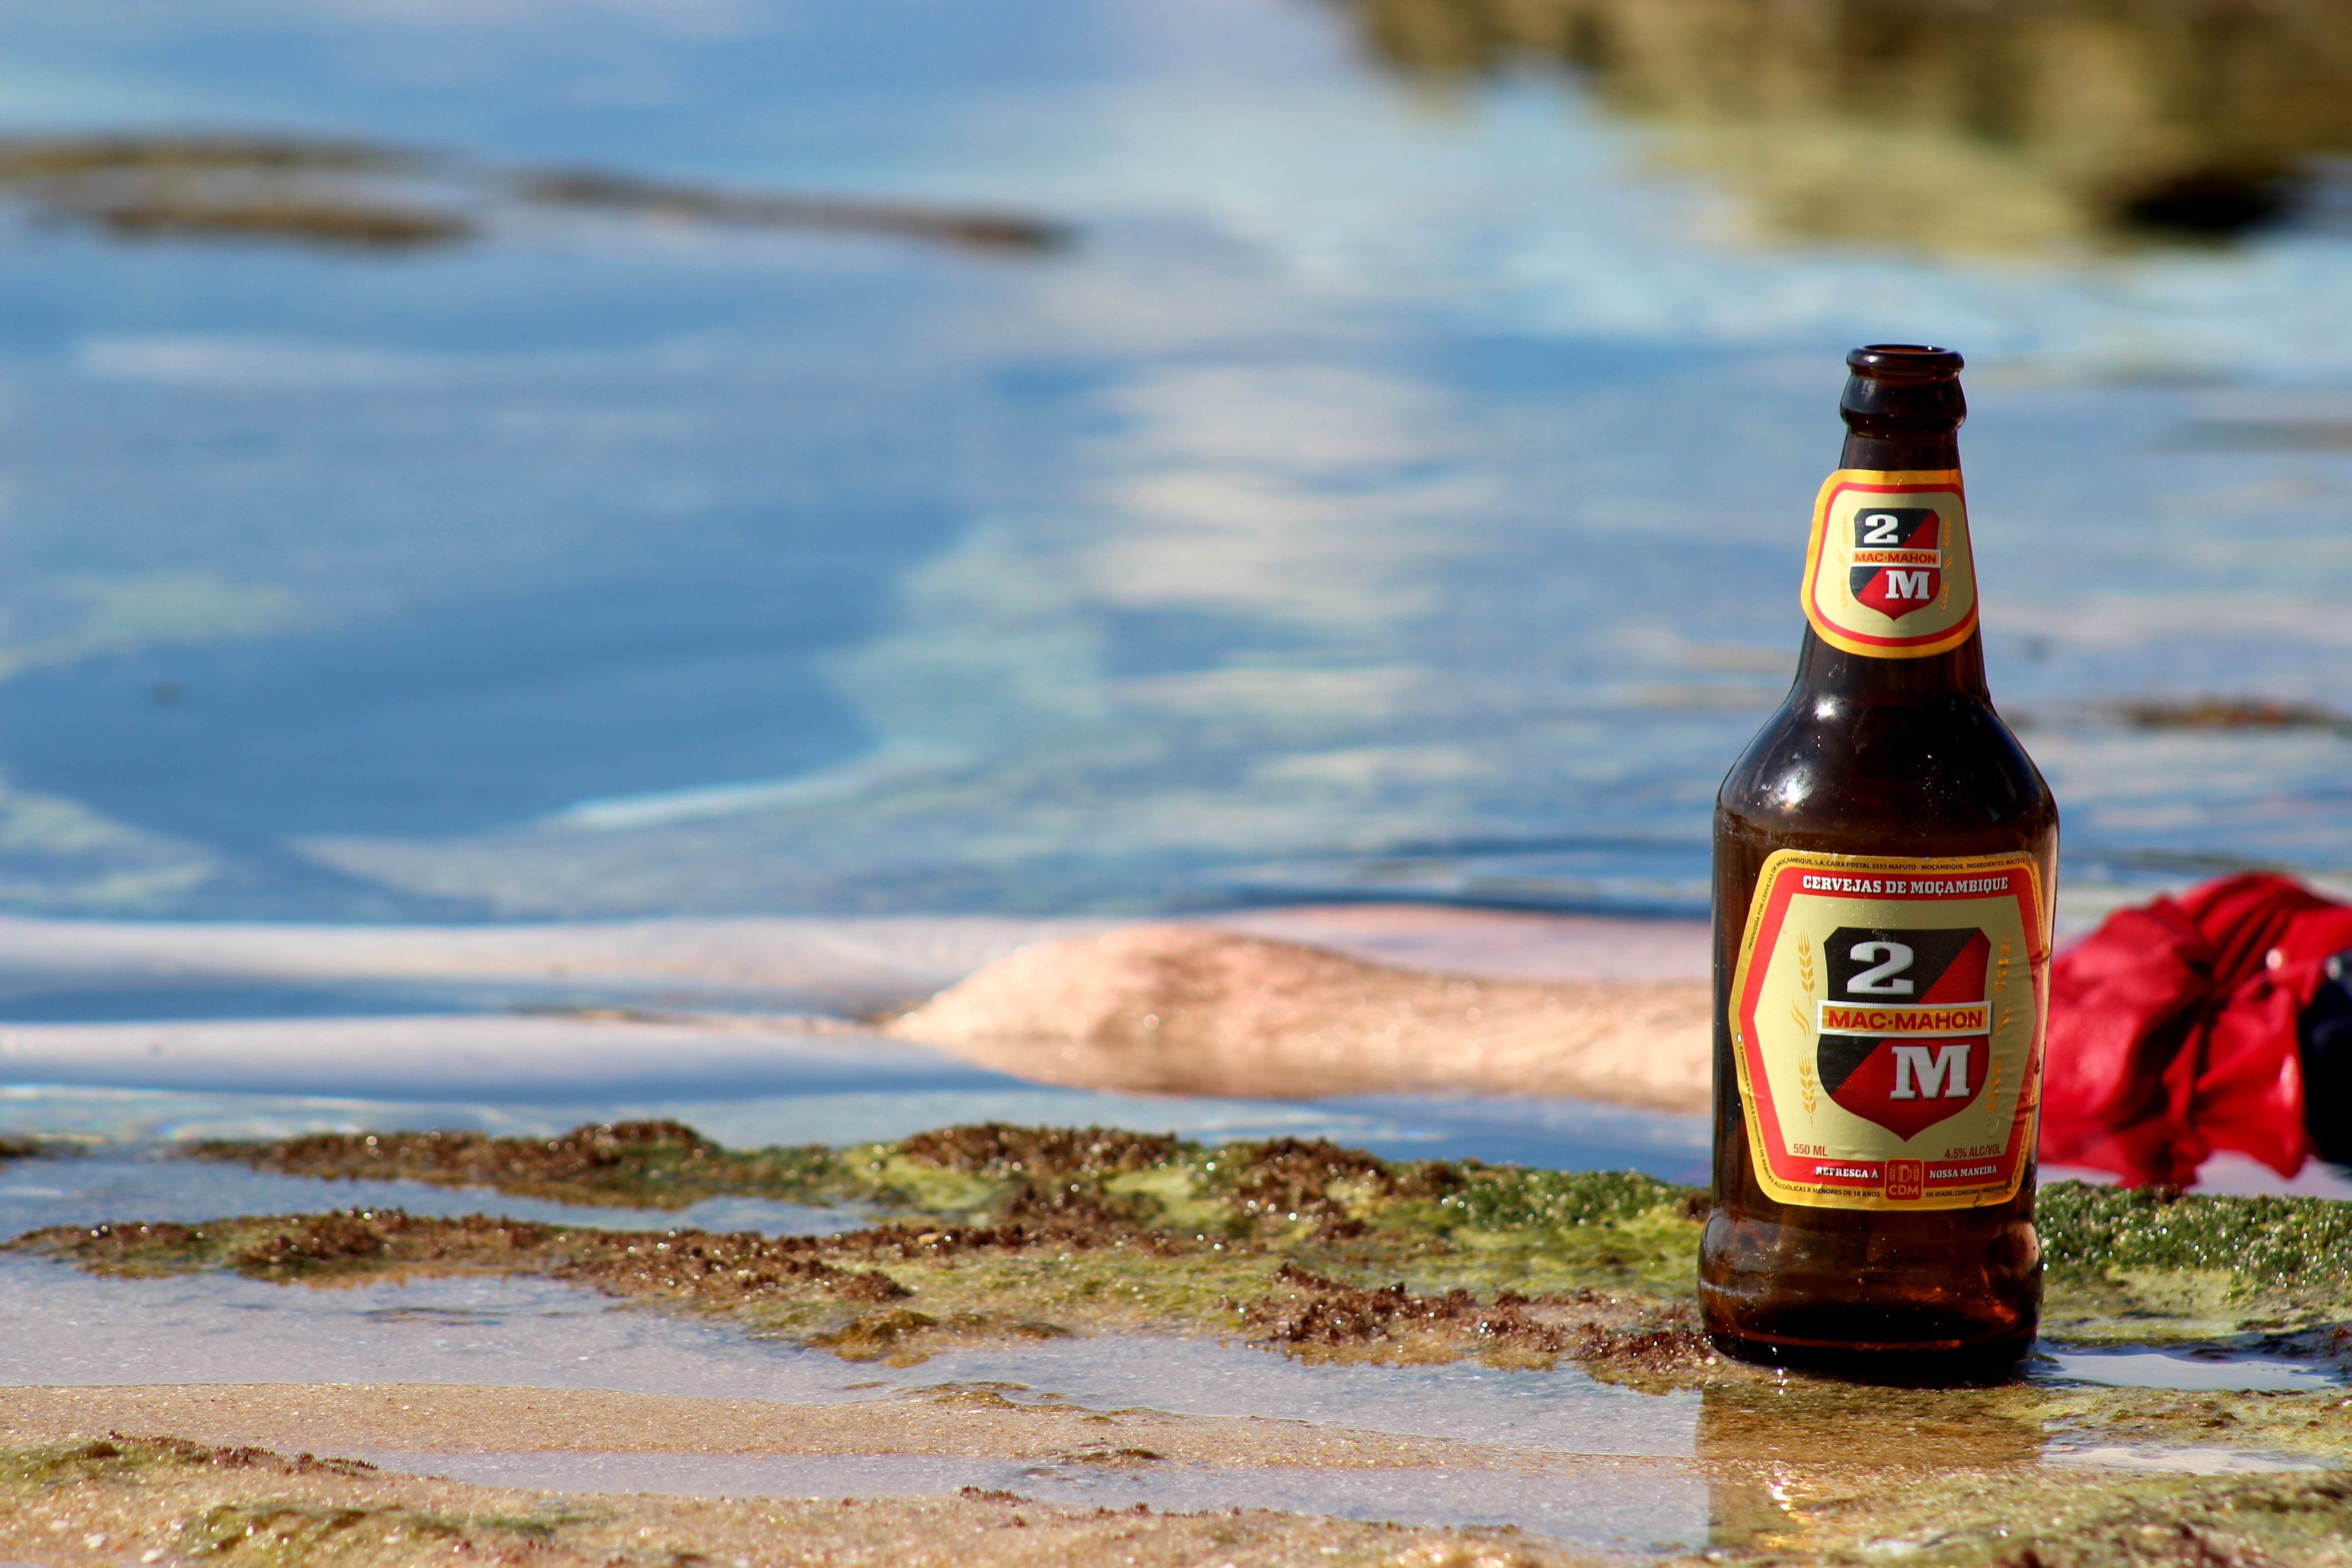
coast, water, ocean, summer, scenic, africa, drink, bottle, blue, tourism, beer, alcohol, mozambique